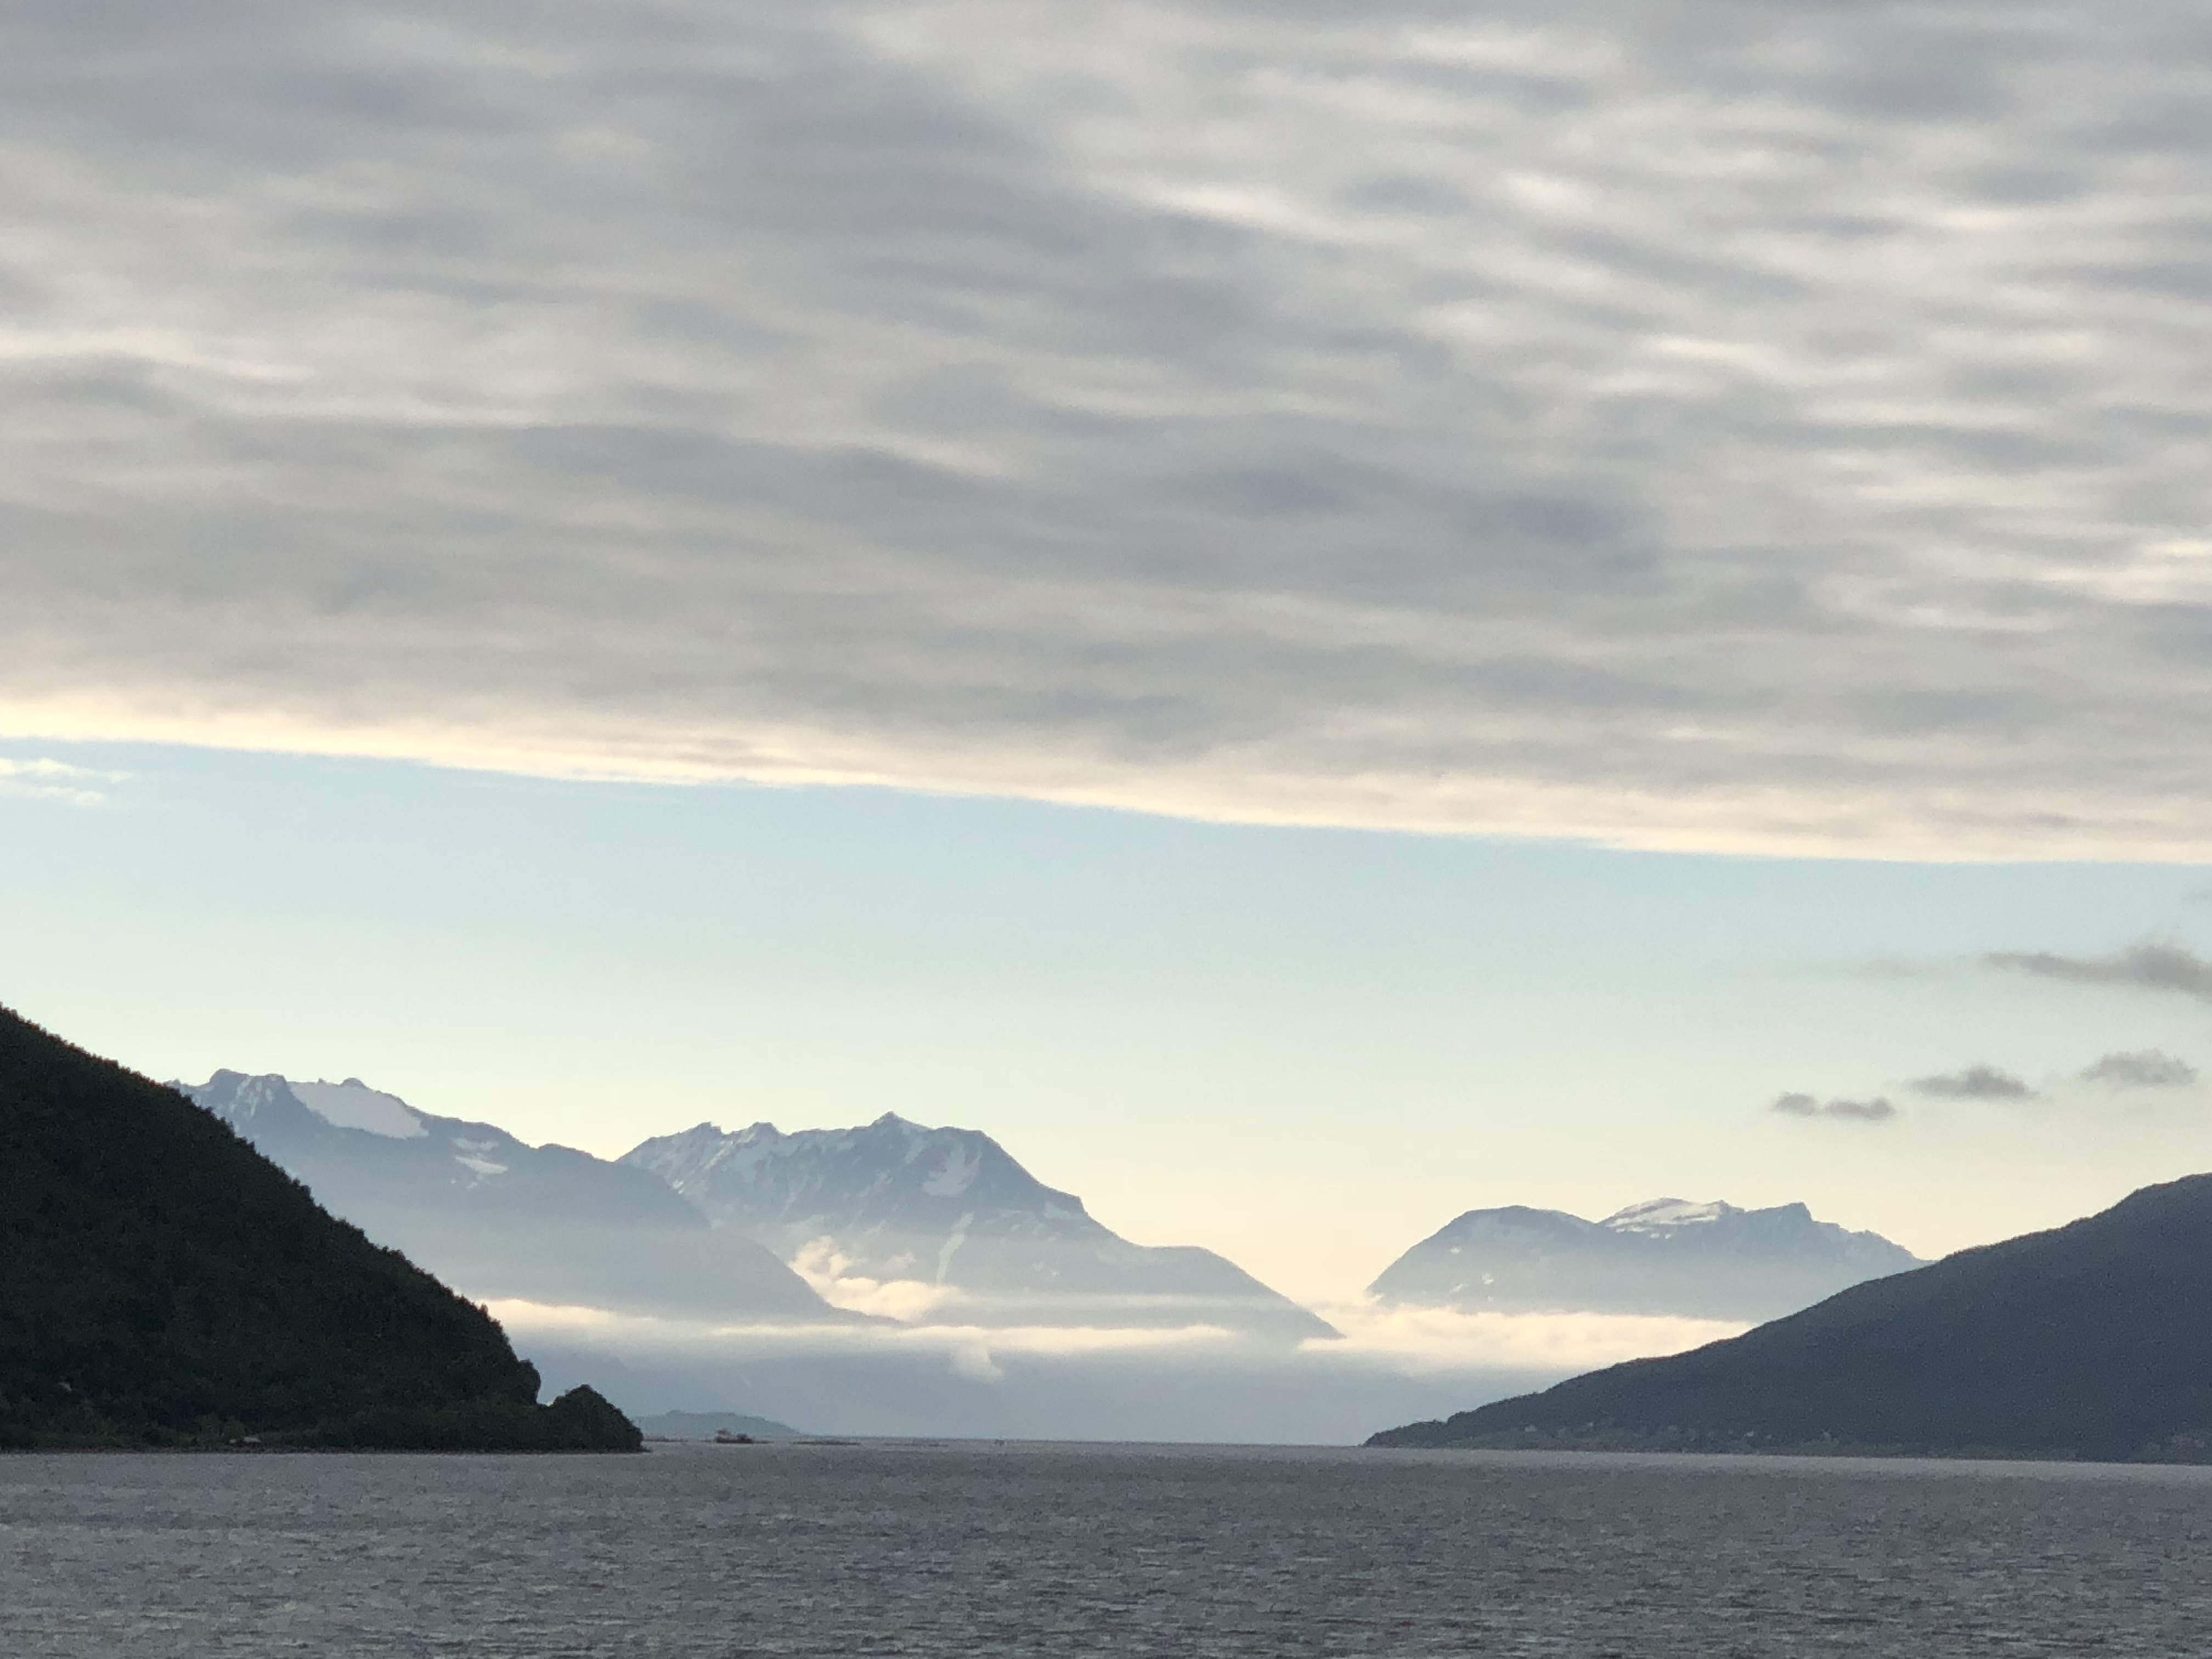
norway, sky, body of water, highland, mountain, mountainous landforms, cloud, sound, lake, atmospheric phenomenon, sea, mountain range, loch, fjord, horizon, fell, ocean, morning, hill, lake district, calm, atmosphere, glacial landform, landscape, sunlight, ridge, coastal and oceanic landforms, coast, evening, meteorological phenomenon, ice, bay, vacation, mount scenery, inlet, cumulus, channel